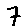
Label: 7